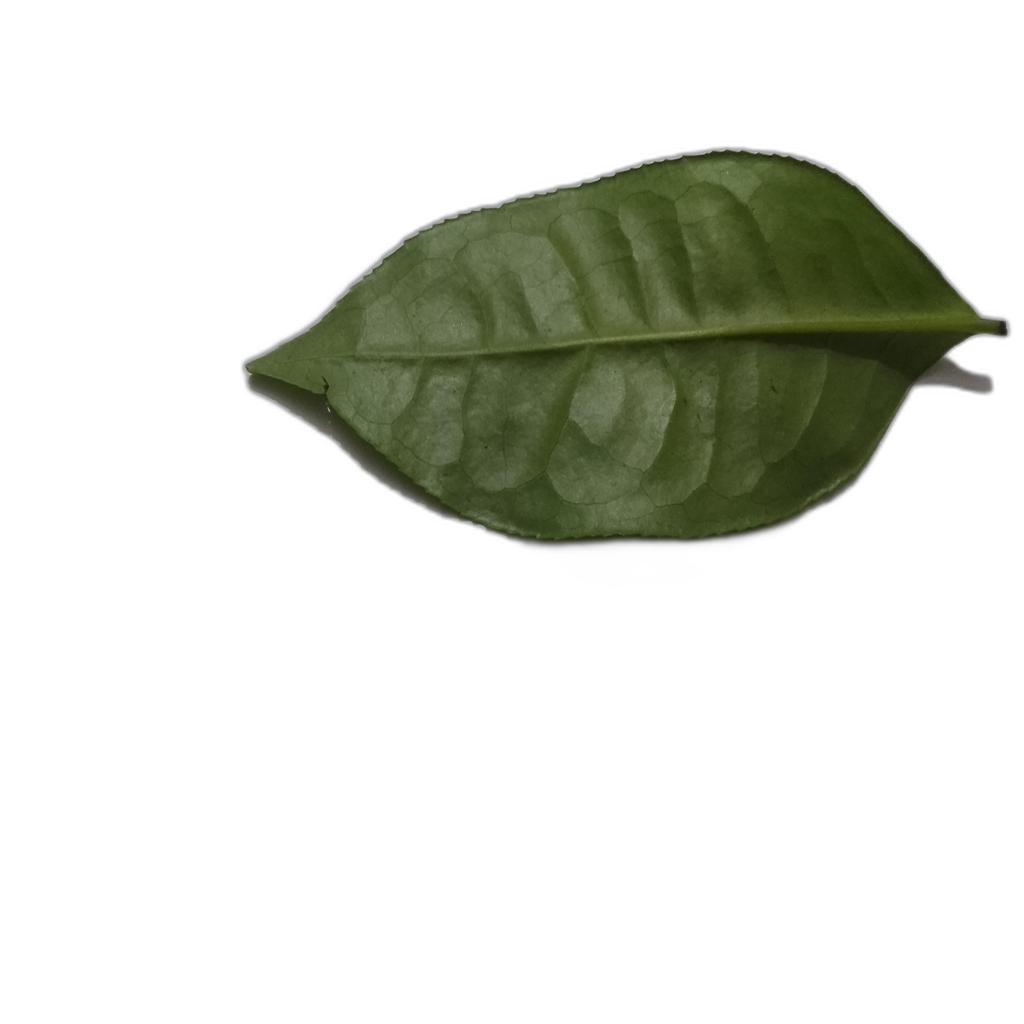
Label: Healthy